Forcipule

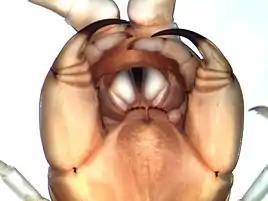

Forcipules are the modified, pincer-like, front legs of centipedes that are used to inject venom into prey. They are the only known examples of front legs acting as venom injectors.